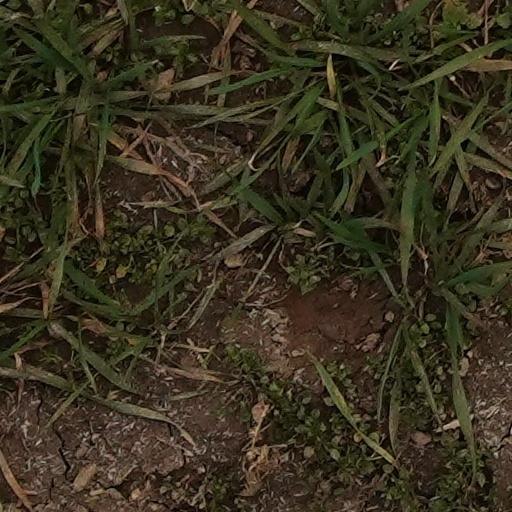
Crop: wheat